71st (South African) Siege Battery, Royal Garrison Artillery

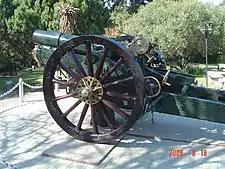
71st (Transvaal) Siege Bty's memorial, Johannesburh.

When the German Spring Offensive was launched in 21 March First Army's front was not attacked, though it was heavily bombarded with a mixture of high explosive and gas for day after day. The second phase of the offensive (the Battle of the Lys) began on 9 April with an attack on a wide front including the Givenchy sector. 55th (WL) Division held its ground, but the Portuguese division to its left was forced back and the Germans reached the gun lines: 73rd (SA) Siege Bty suffered very heavy casualties and 71st had to swing its guns at Beuvry round to engage German infantry and guns at short range. The guns remained in continuous action for several days, helping to halt another major attack on 12 April (the Battle of Hazebrouck), when I Corps HQ had taken over the sector. The targets included hostile batteries and Kite balloon sites, transport columns on the packed roads behind German lines, and fleeting targets reported by reconnaissance aircraft. From 9 to 17 April the battery fired over 11,000 rounds. Another heavy attack came in on Givenchy on 18 April (the Battle of Béthune), with shells falling all around the battery positions. One gun was put temporarily out of action by the La Bassée canal being flooded. Communications between battery and brigade HQs were cut off and the officer at Beuvry had to act on his own initiative. Despite a hostile aircraft ranging guns on the battery's sites, it only suffered 11 wounded, though 27 gas casualties were later evacuated. The attack on Givenchy was successfully repulsed, and the battery supported a counter-attack the following night. Over the next few days the battery switched its guns between positions at Beuvry cemetery and slagheap, and Labourse, but remained under fire. On 1 May the battery took up positions behind Annequin, sending two guns forward from 2 to 9 May for a specific task with aircraft observation against a hostile battery and ammunition dump.